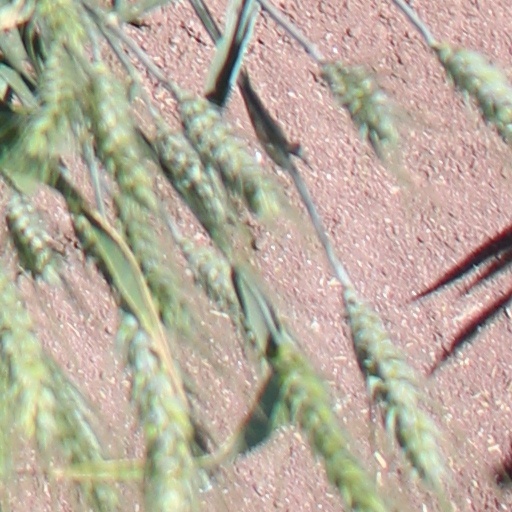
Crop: wheat